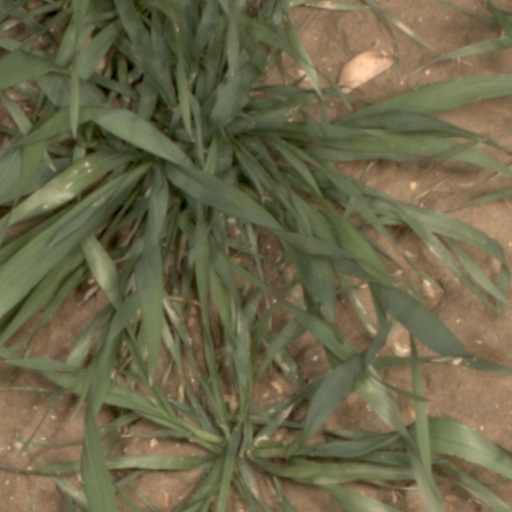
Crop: wheat